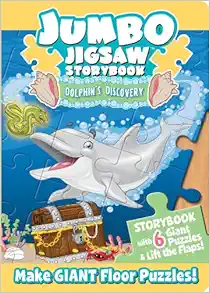
Jumbo Jigsaw Storybooks: Dolphin's Discovery
Category: Books
About the Author Mark Shulman has written more than 100 books for children. His debut novel, Scrawl, is included in ALA's list of Best Fiction for Young Adults. He lives in New York City.
Features: With two cool flaps and jigsaw pieces on every spread, plus adventure-filled stories featuring adorable dinosaurs and dolphins, these puzzle books offer JUMBO fun!